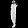
Label: Trouser